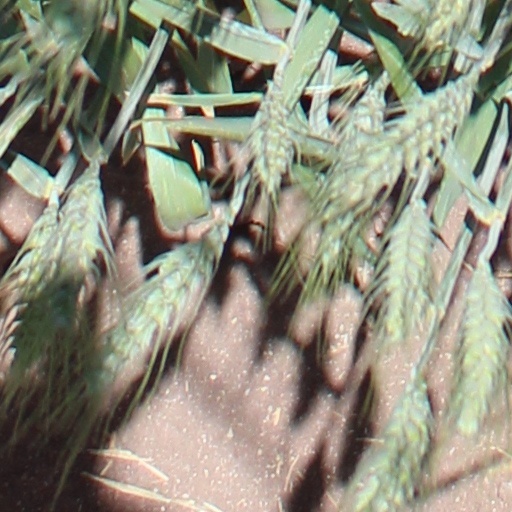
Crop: wheat